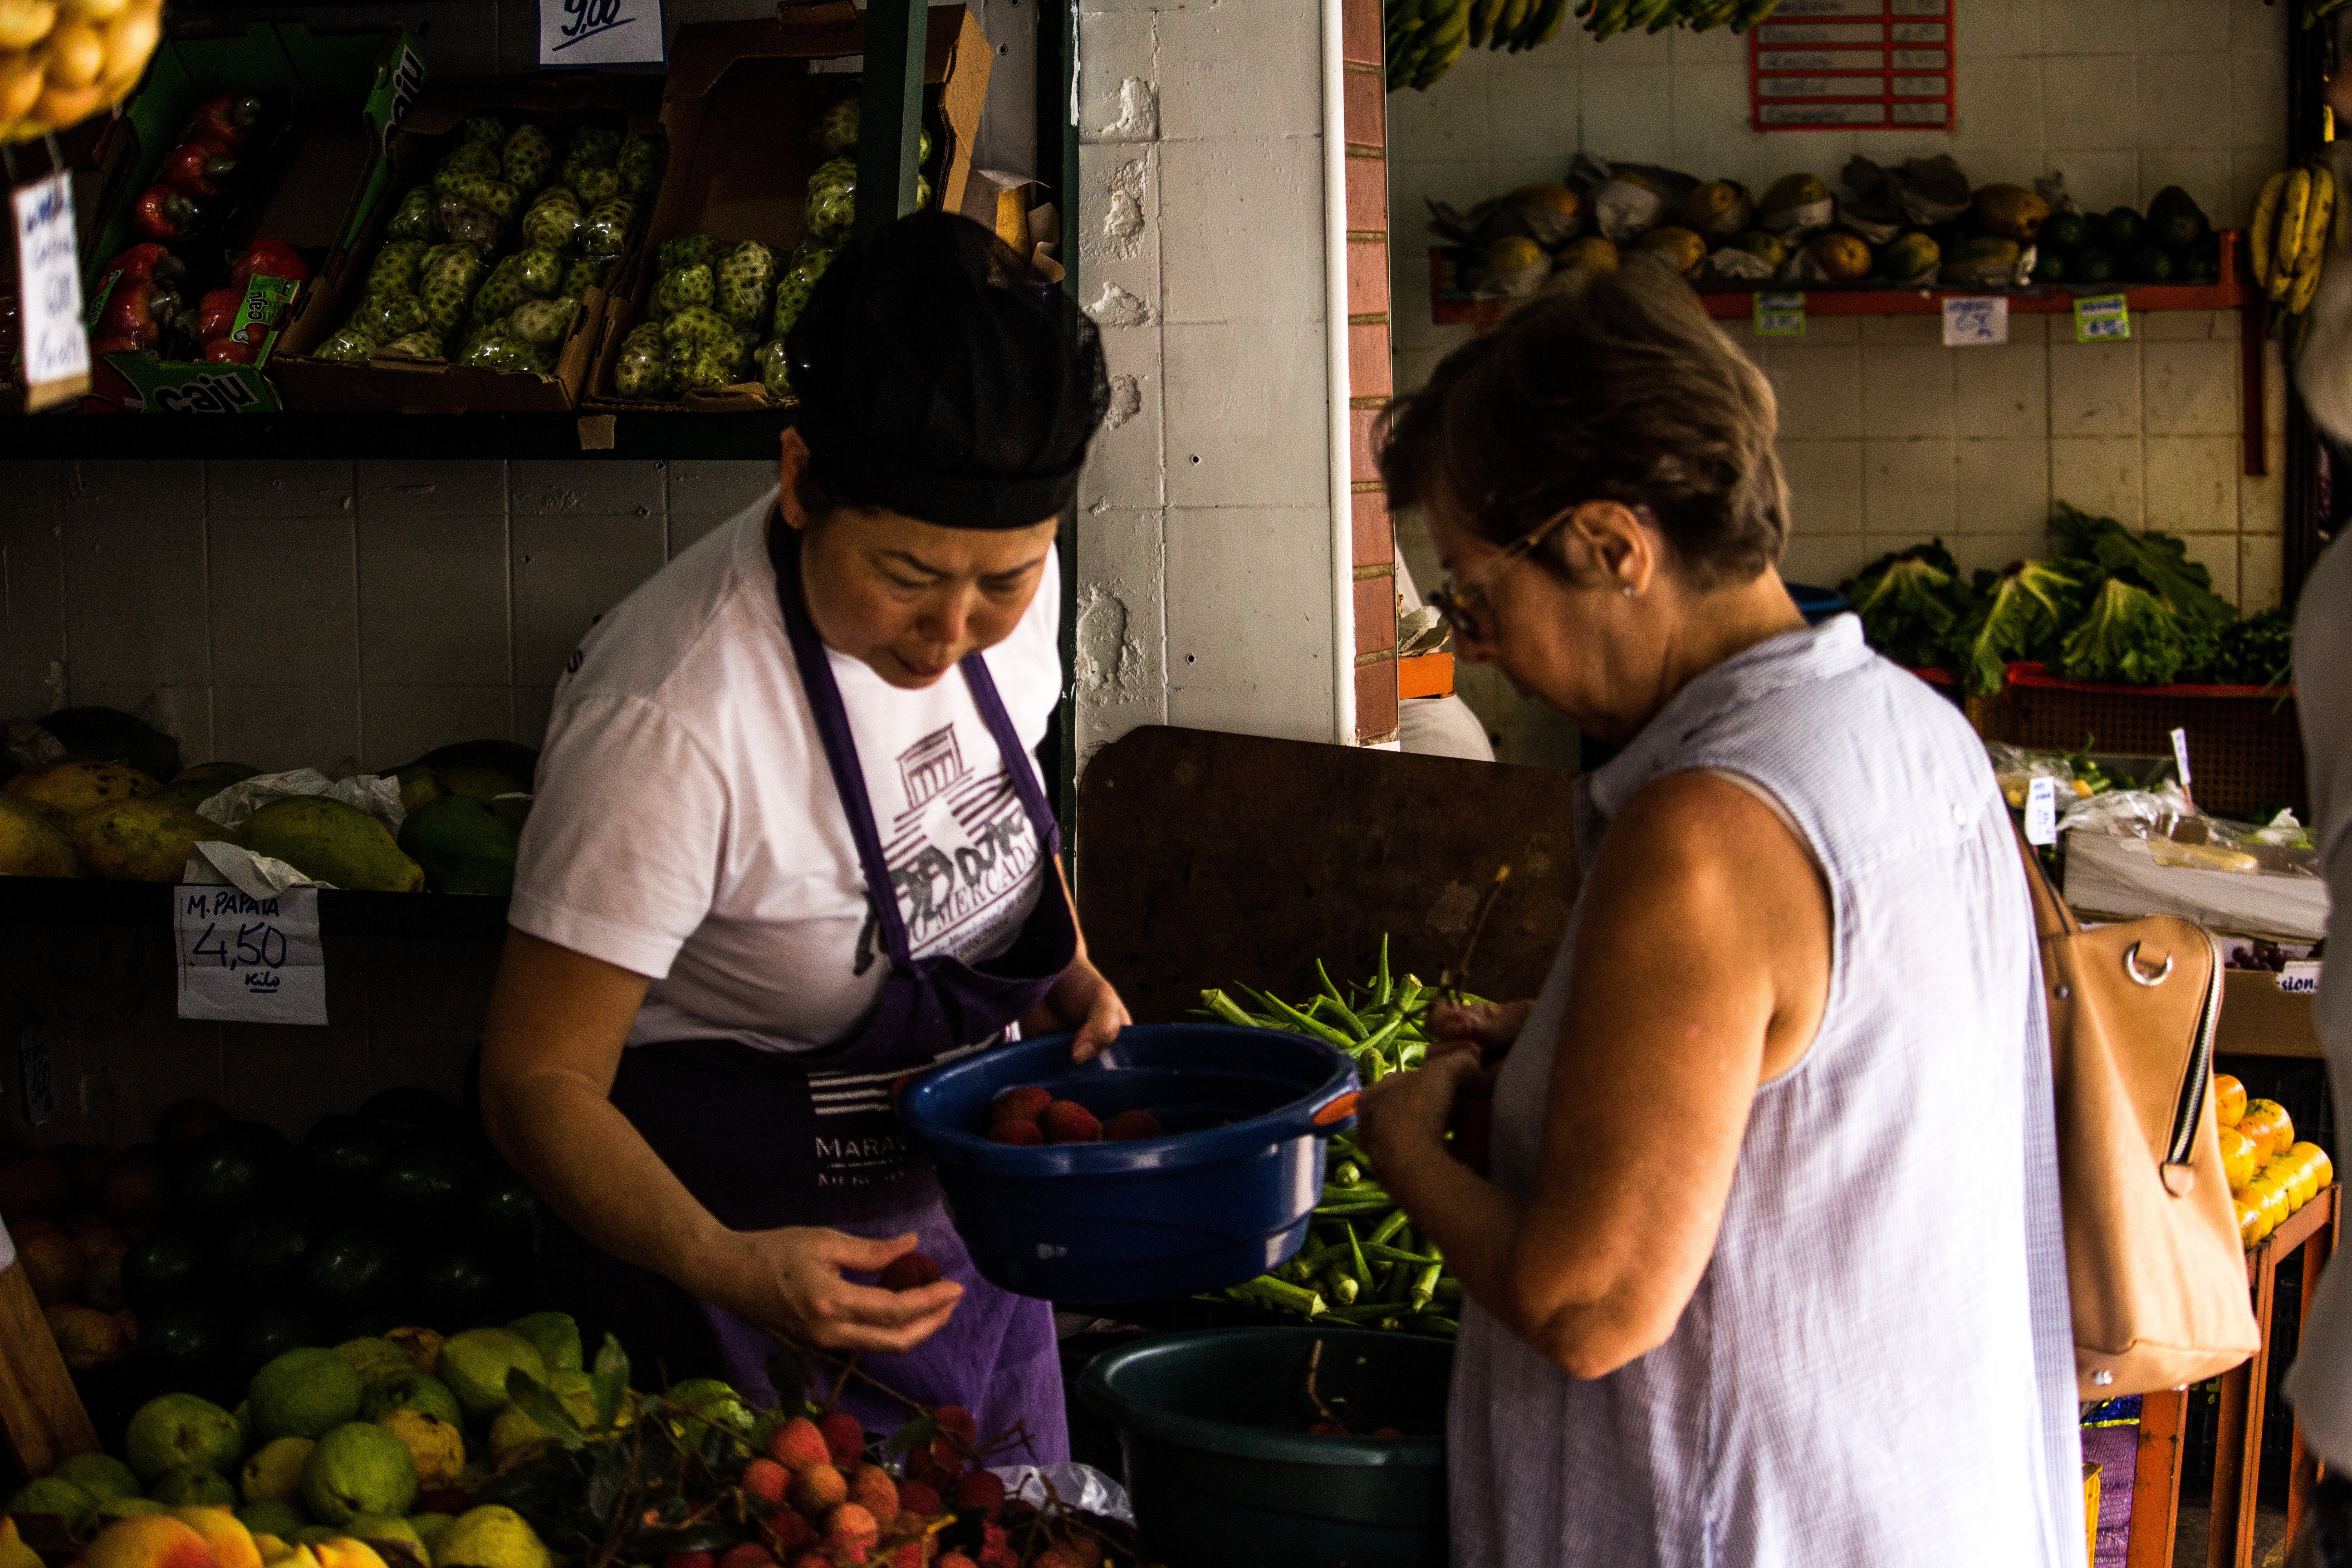
selling, local food, public space, market, greengrocer, food, natural foods, marketplace, plant, vegetable, vegetarian food, fruit, hawker, city, shopkeeper, street food